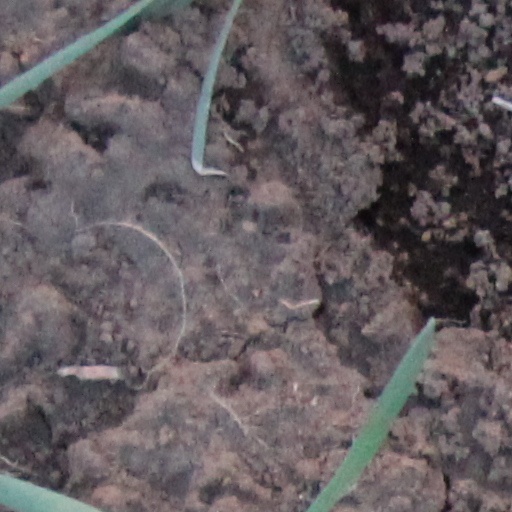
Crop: wheat